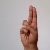
The image shows a hand gesture representing the letter 'U' in Indian Sign Language.